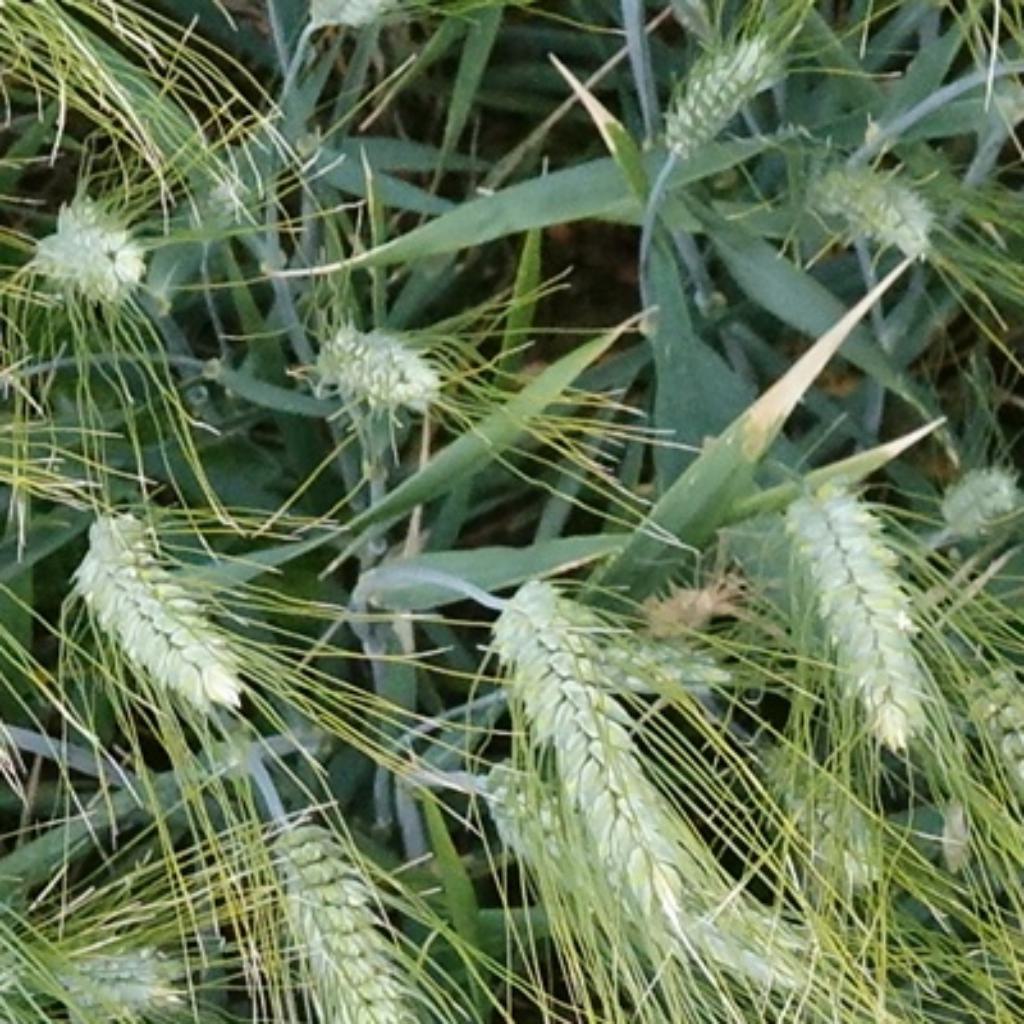
Country: France
Location: Toulouse
Wheat development stage: Filling - Ripening